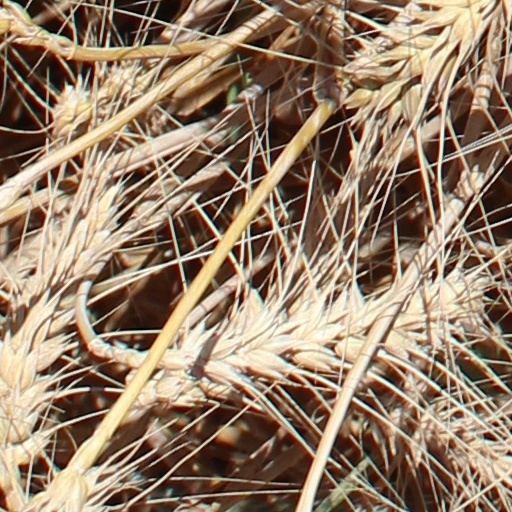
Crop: wheat